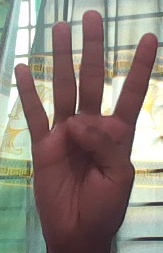
ASL sign: 4